Humber Lifeboat Station

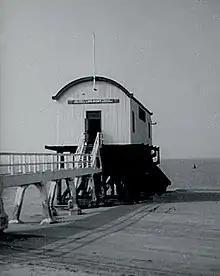
Spurn Lifeboat Station, before the lifeboats were moored afloat at the end of a jetty

The lifeboatmen were known to have taken advantage of the military railway between Spurn Point and Kilnsea as a means of quick transport up the coast to the village. They adapted a boat powered by wind to run along the line. When they met a military supply train travelling in the opposite direction, they were required to remove their sail wagon from the rails to allow the train to pass, not an easy task as the sail wagon had no working brake.